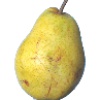
Label: Pear Monster 1